Piano stool

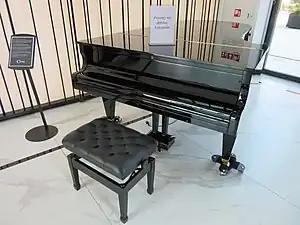
A grand piano with an adjustable piano stool. The piano notably has wheels.

A piano stool, also referred to as a piano bench or piano chair (depending on style) is a seat especially designed for use at the piano, which can provide more playing comfort than a normal chair.